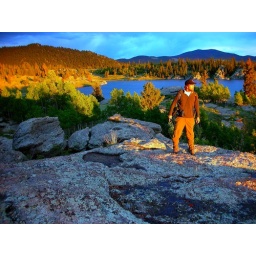
I am standing in the golden glow of a Colorado sunset.